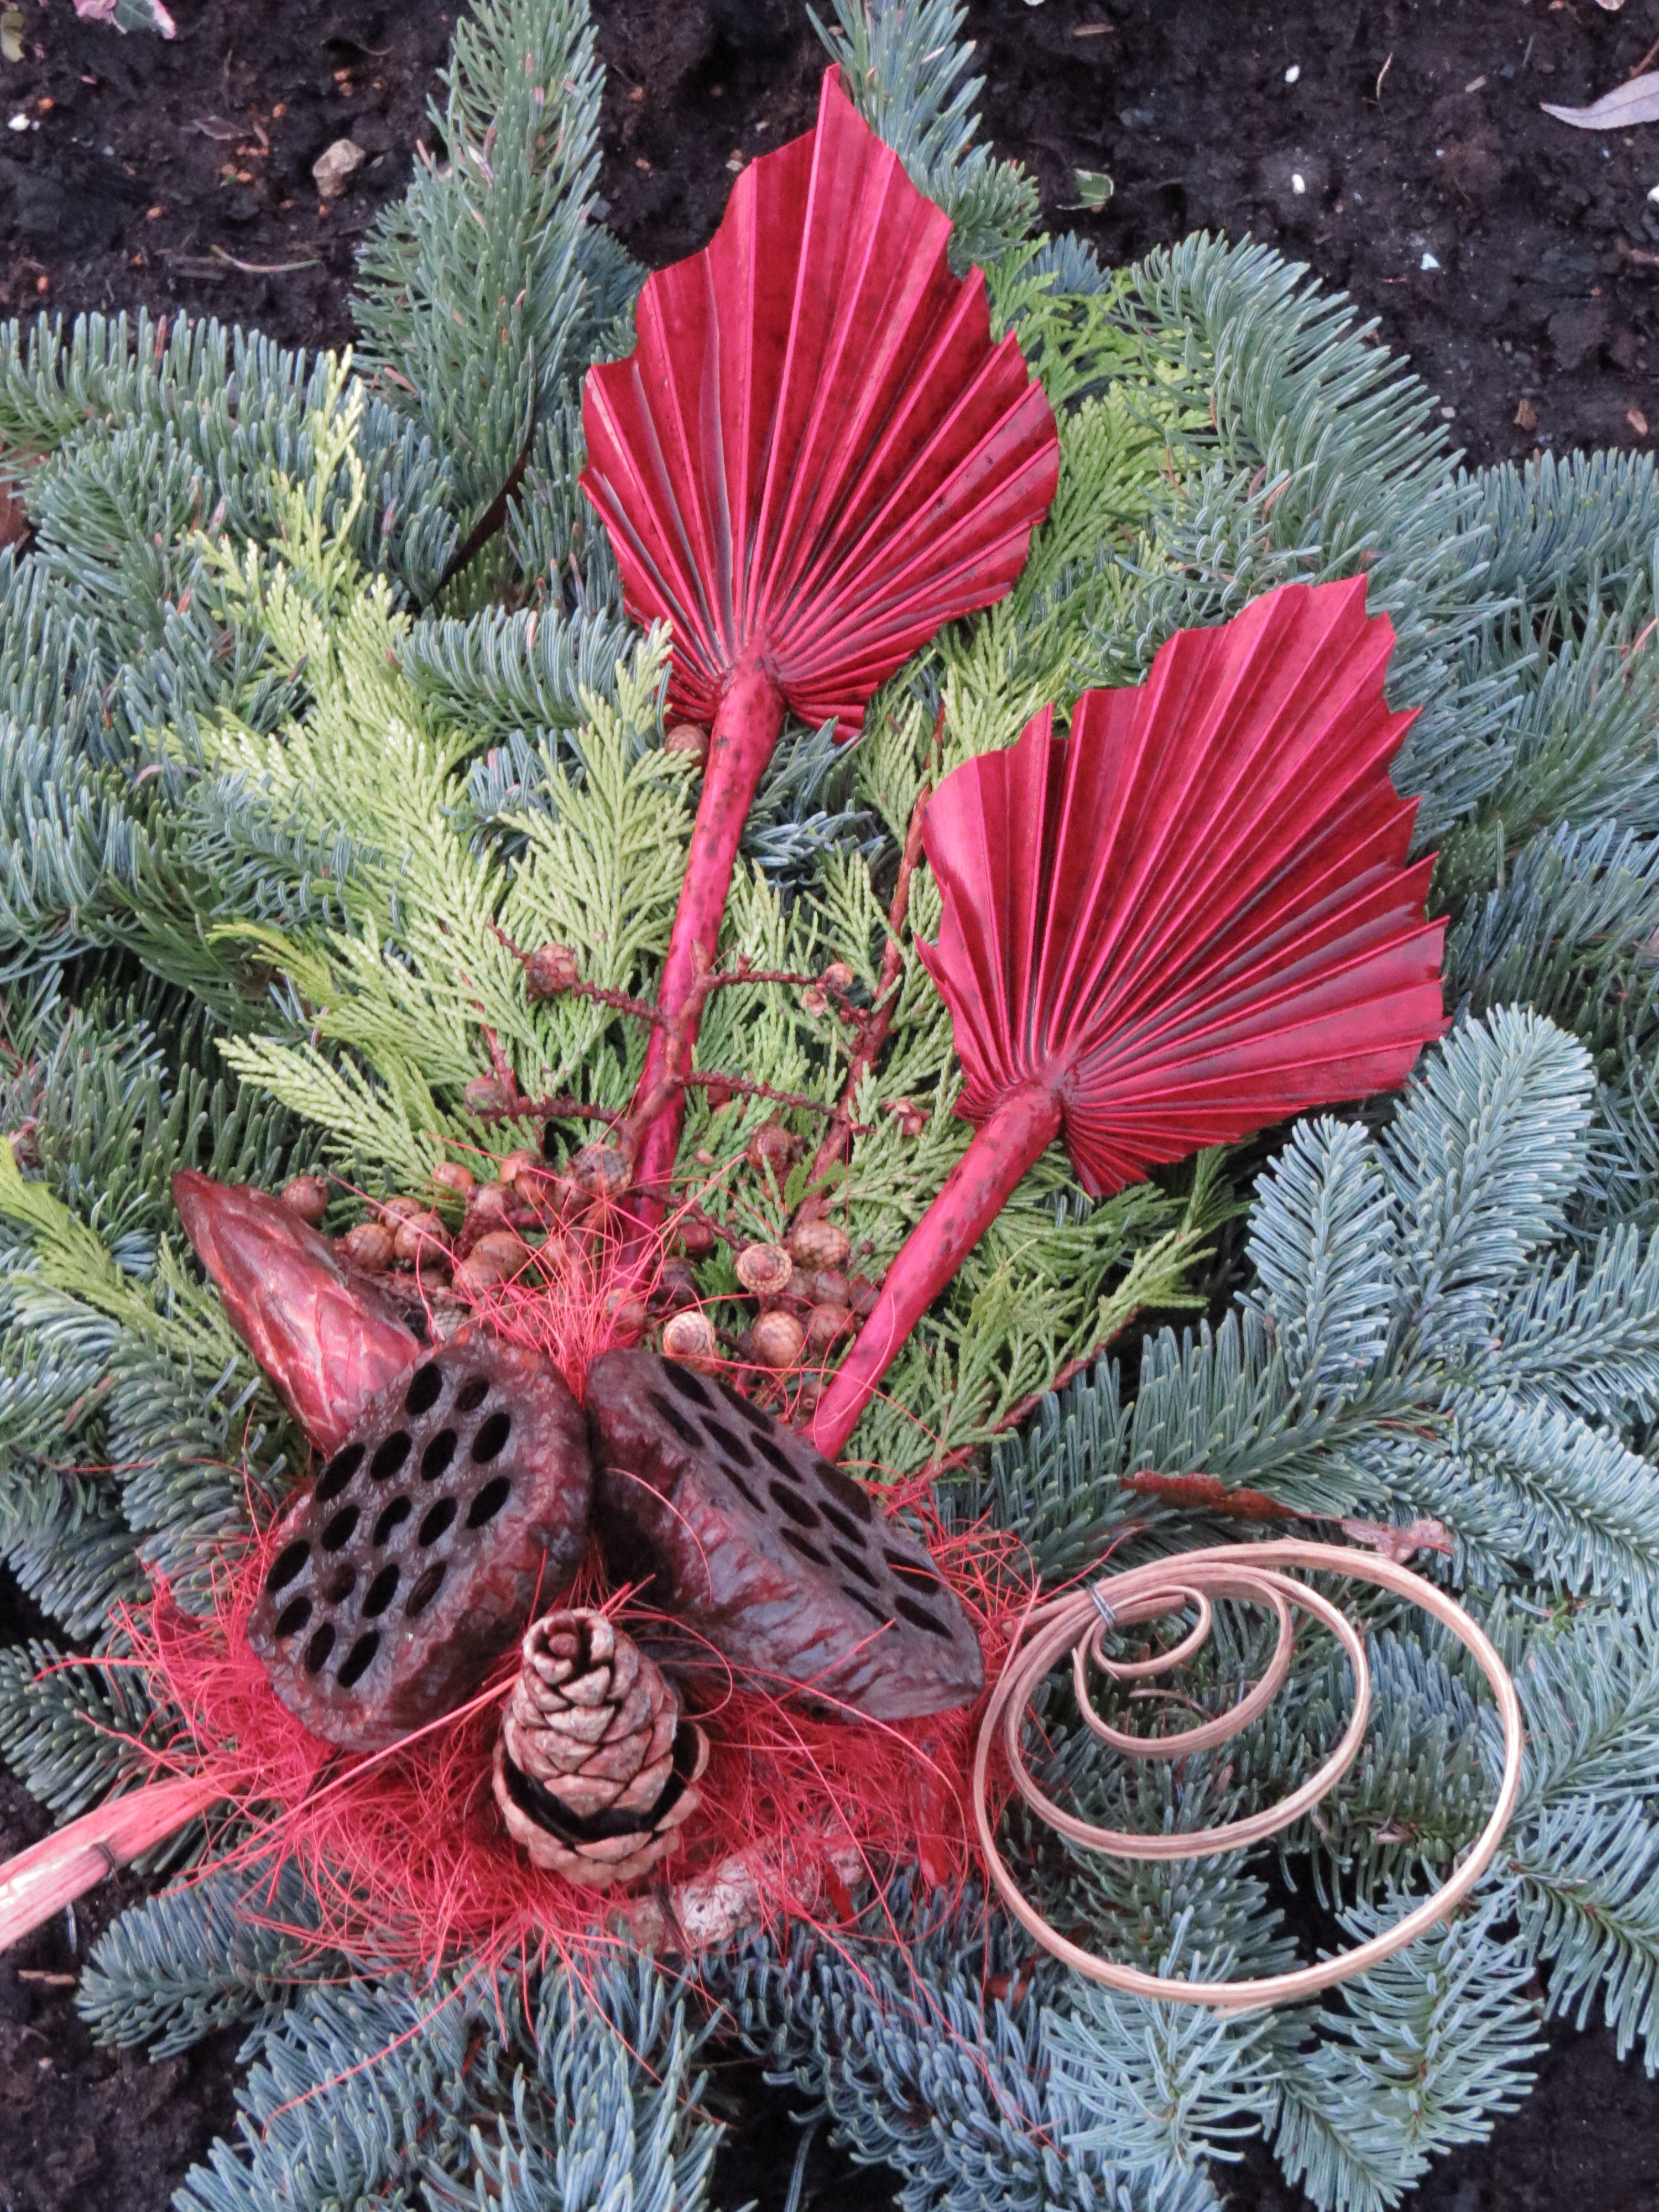
tree, plant, leaf, flower, botany, cemetery, flora, wreath, flowers, arrangement, christmas decoration, grave, art, commemorate, floristry, mourning, grabschmuck, flower bouquet, floral design, land plant, flower arranging